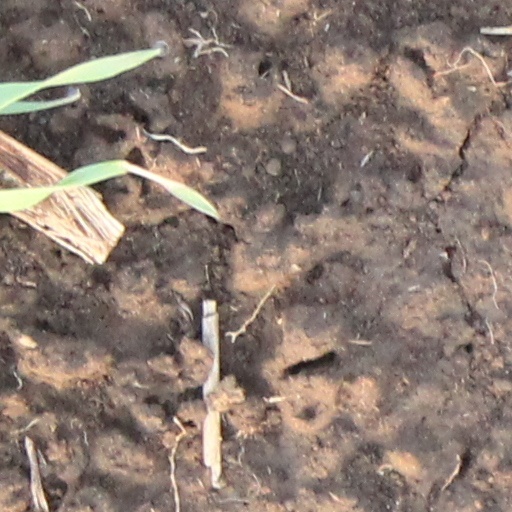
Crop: wheat